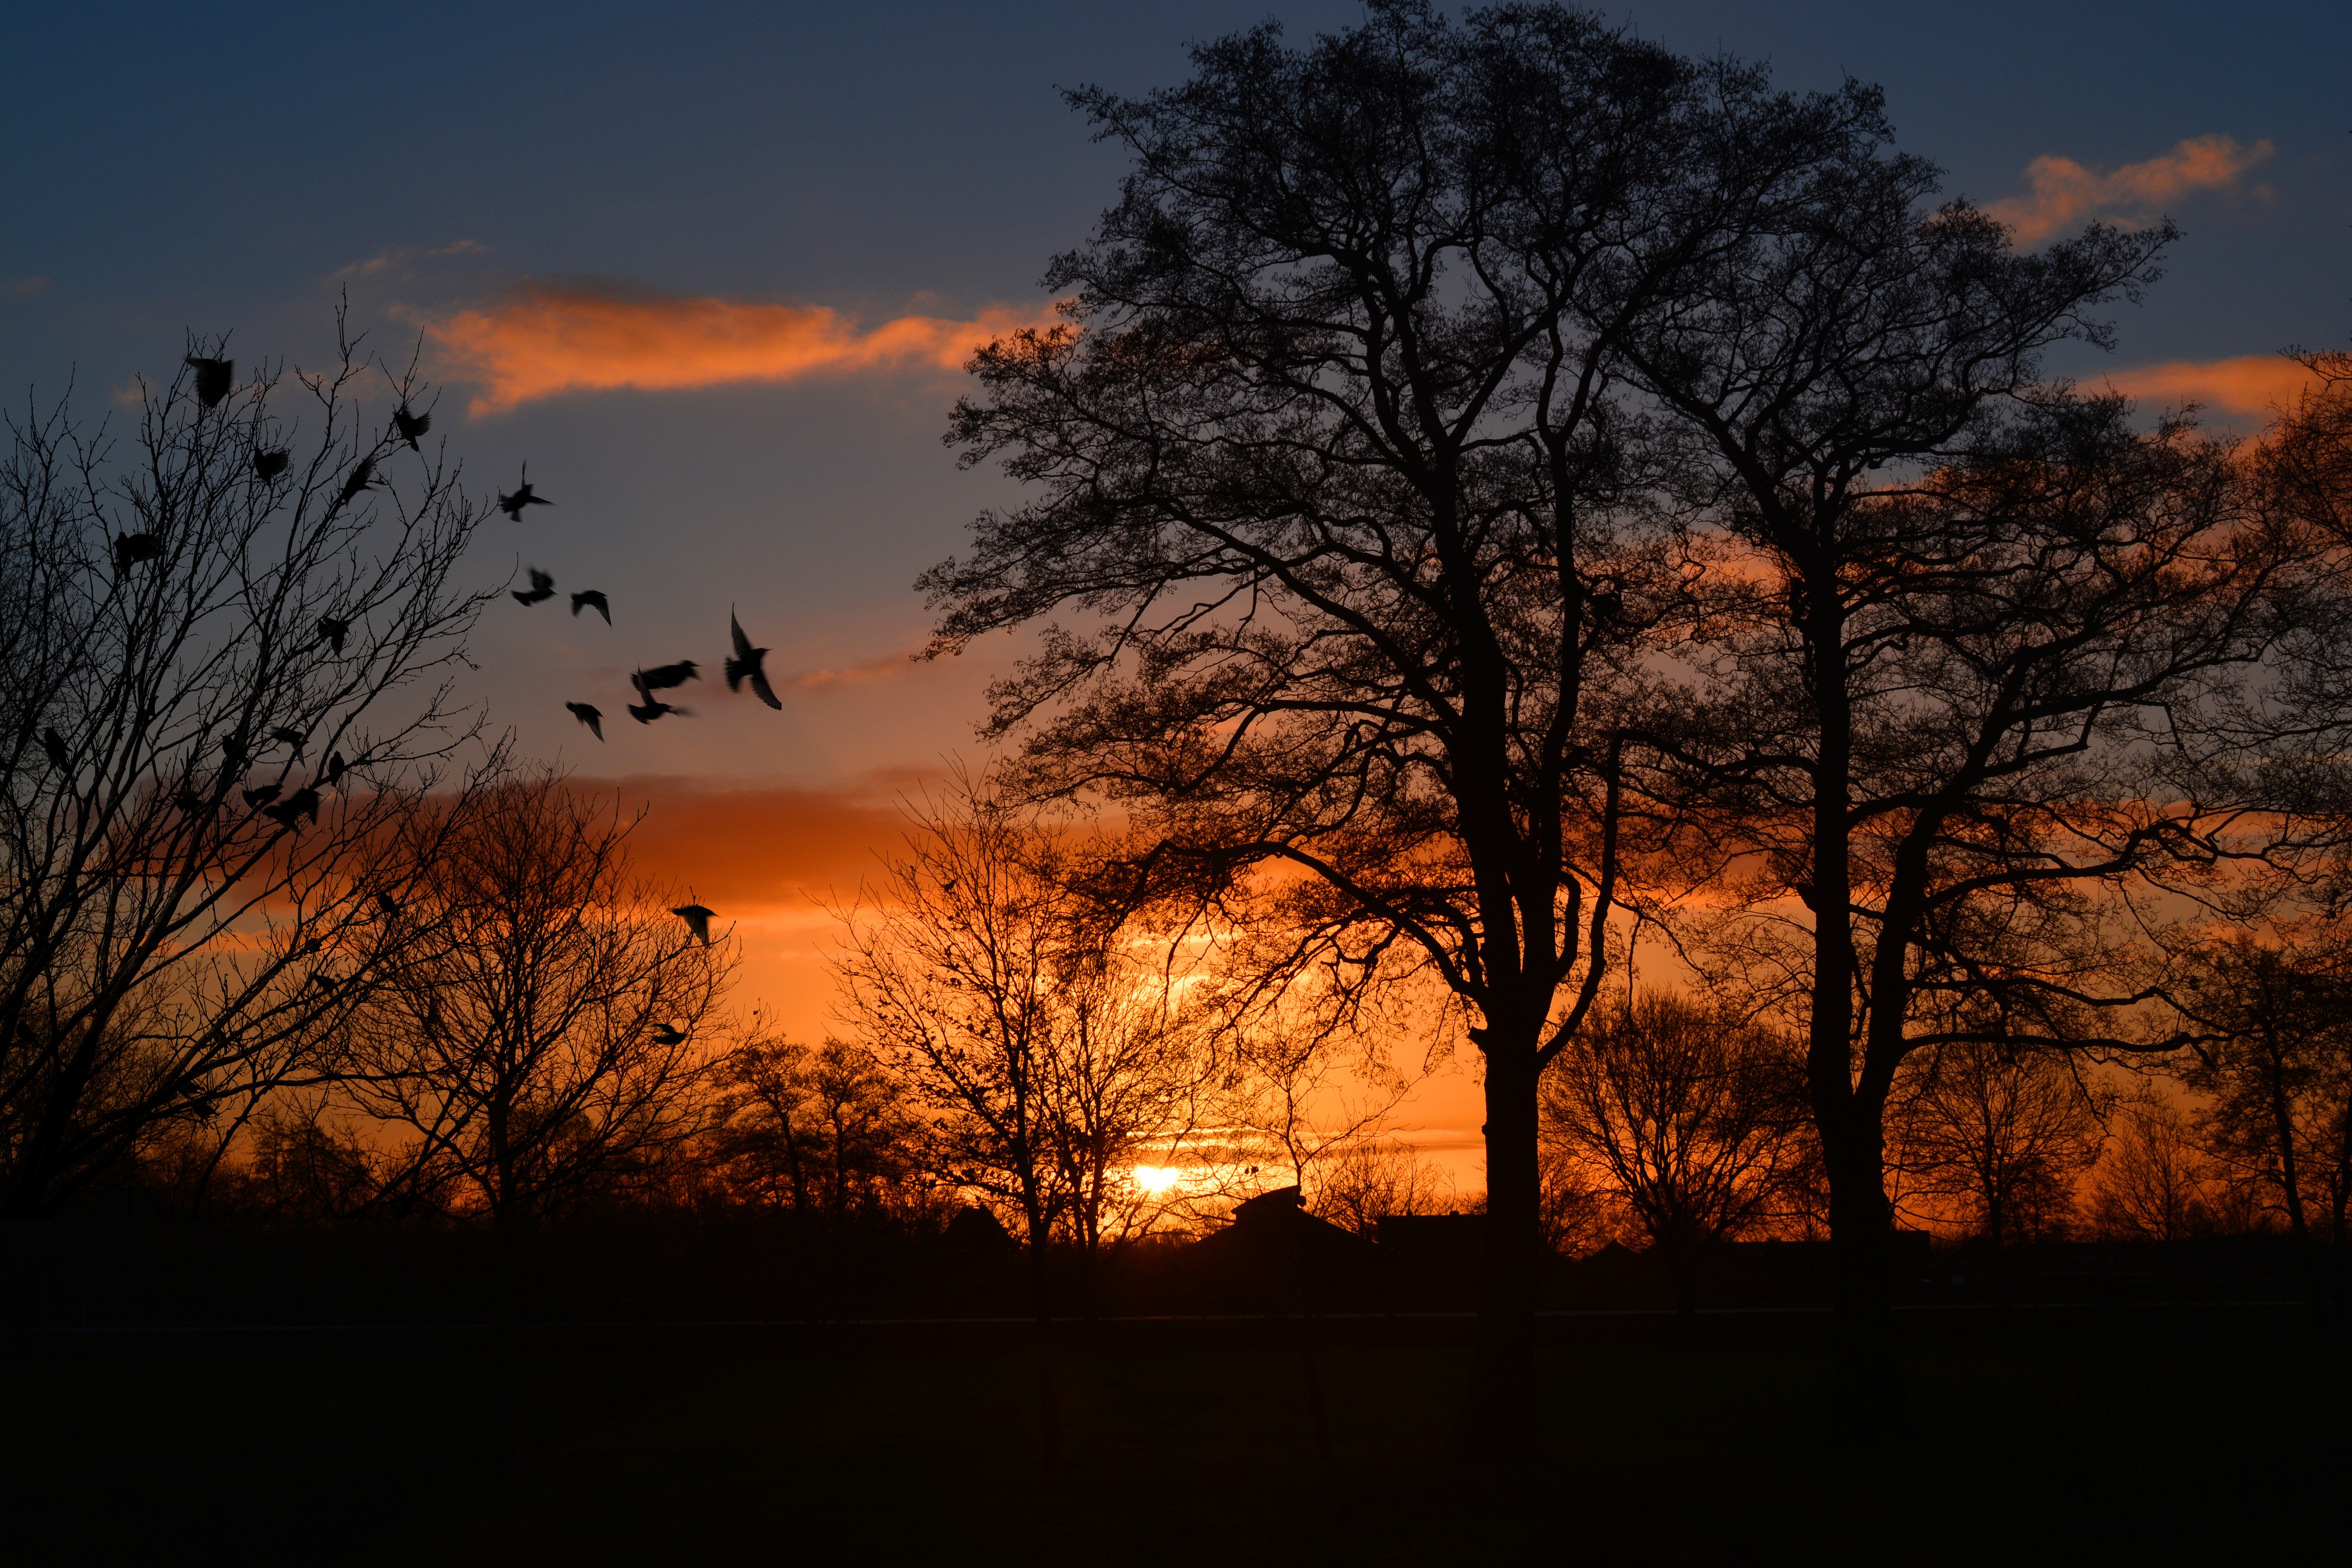
tree, nature, branch, bird, cloud, sunrise, sunset, sunlight, morning, dawn, atmosphere, dusk, evening, orange, autumn, savanna, skies, atmospheric, afterglow, morgenrot, atmospheric phenomenon, woody plant, red sky at morning